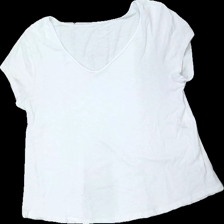
View: front
Type: T-shirt
Category: Ladies
Brand: Missing
Colors: White
Material: 100% viscose
Cut: Regular, V-collar
Season: All
Price range: <50
Recommended usage: Recycle